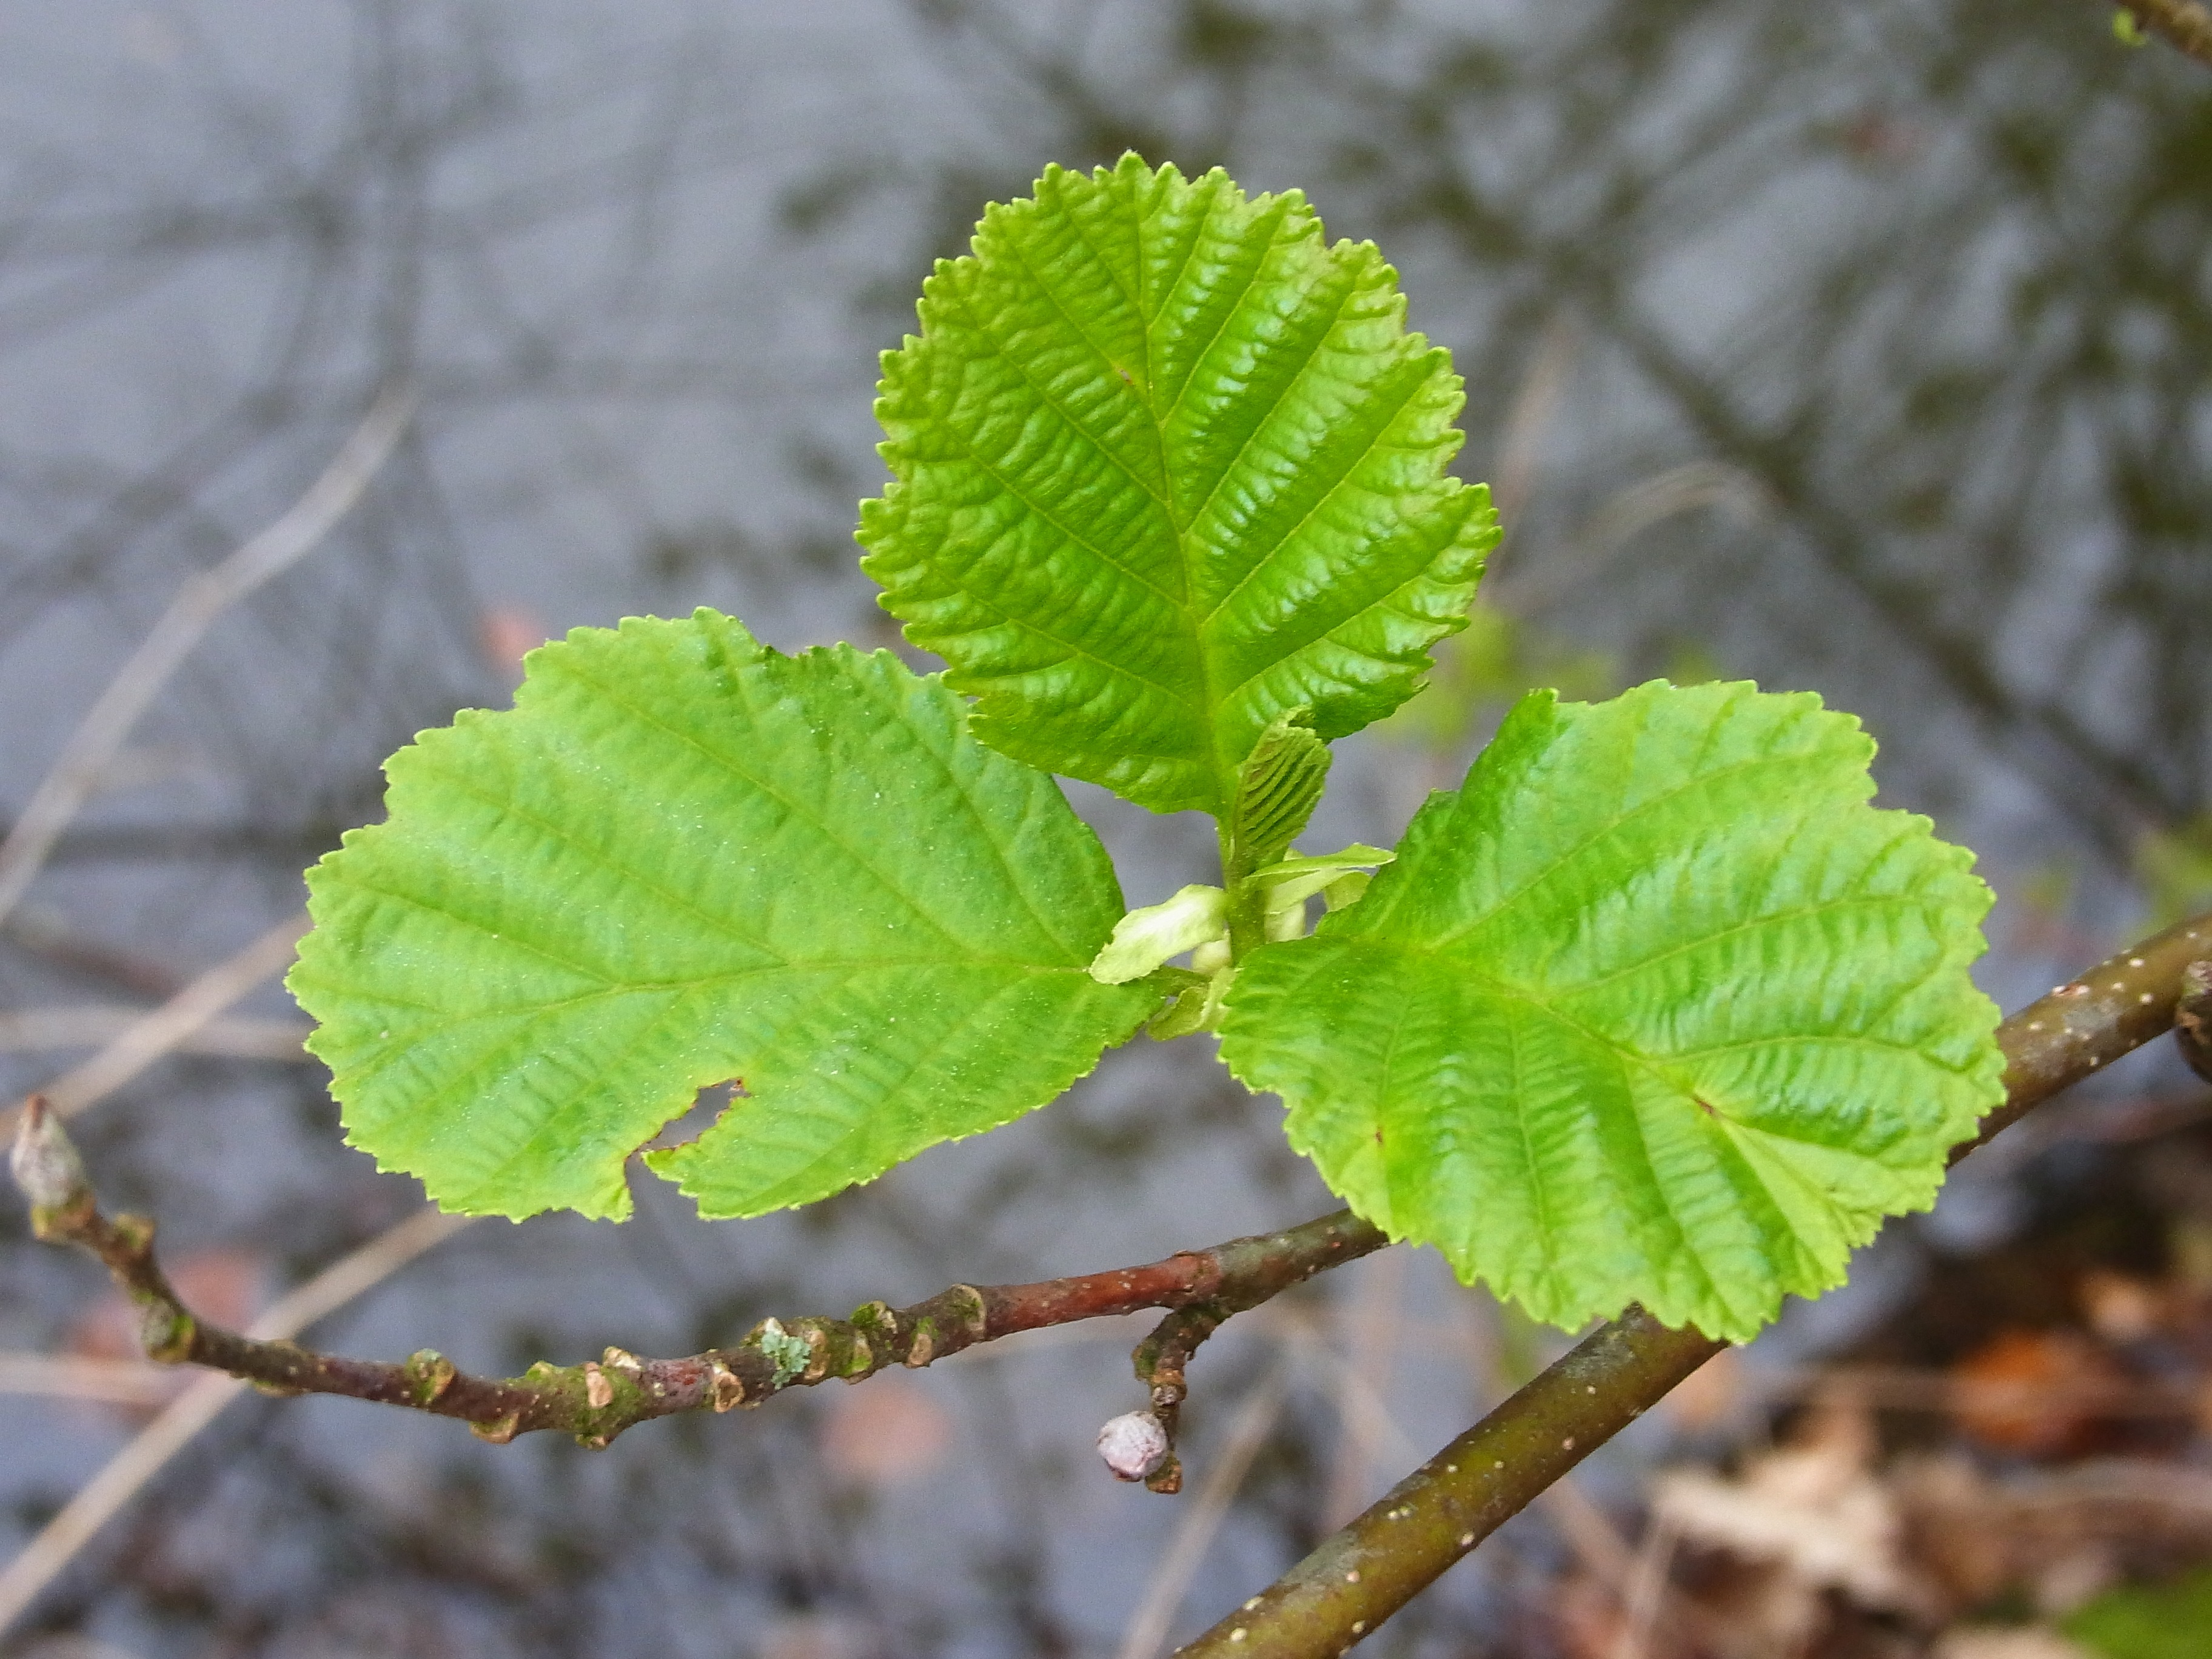
tree, nature, forest, branch, plant, fruit, leaf, flower, food, spring, green, produce, botany, flora, leaves, shrub, deciduous, macro photography, flowering plant, elm family, plant stem, woody plant, land plant